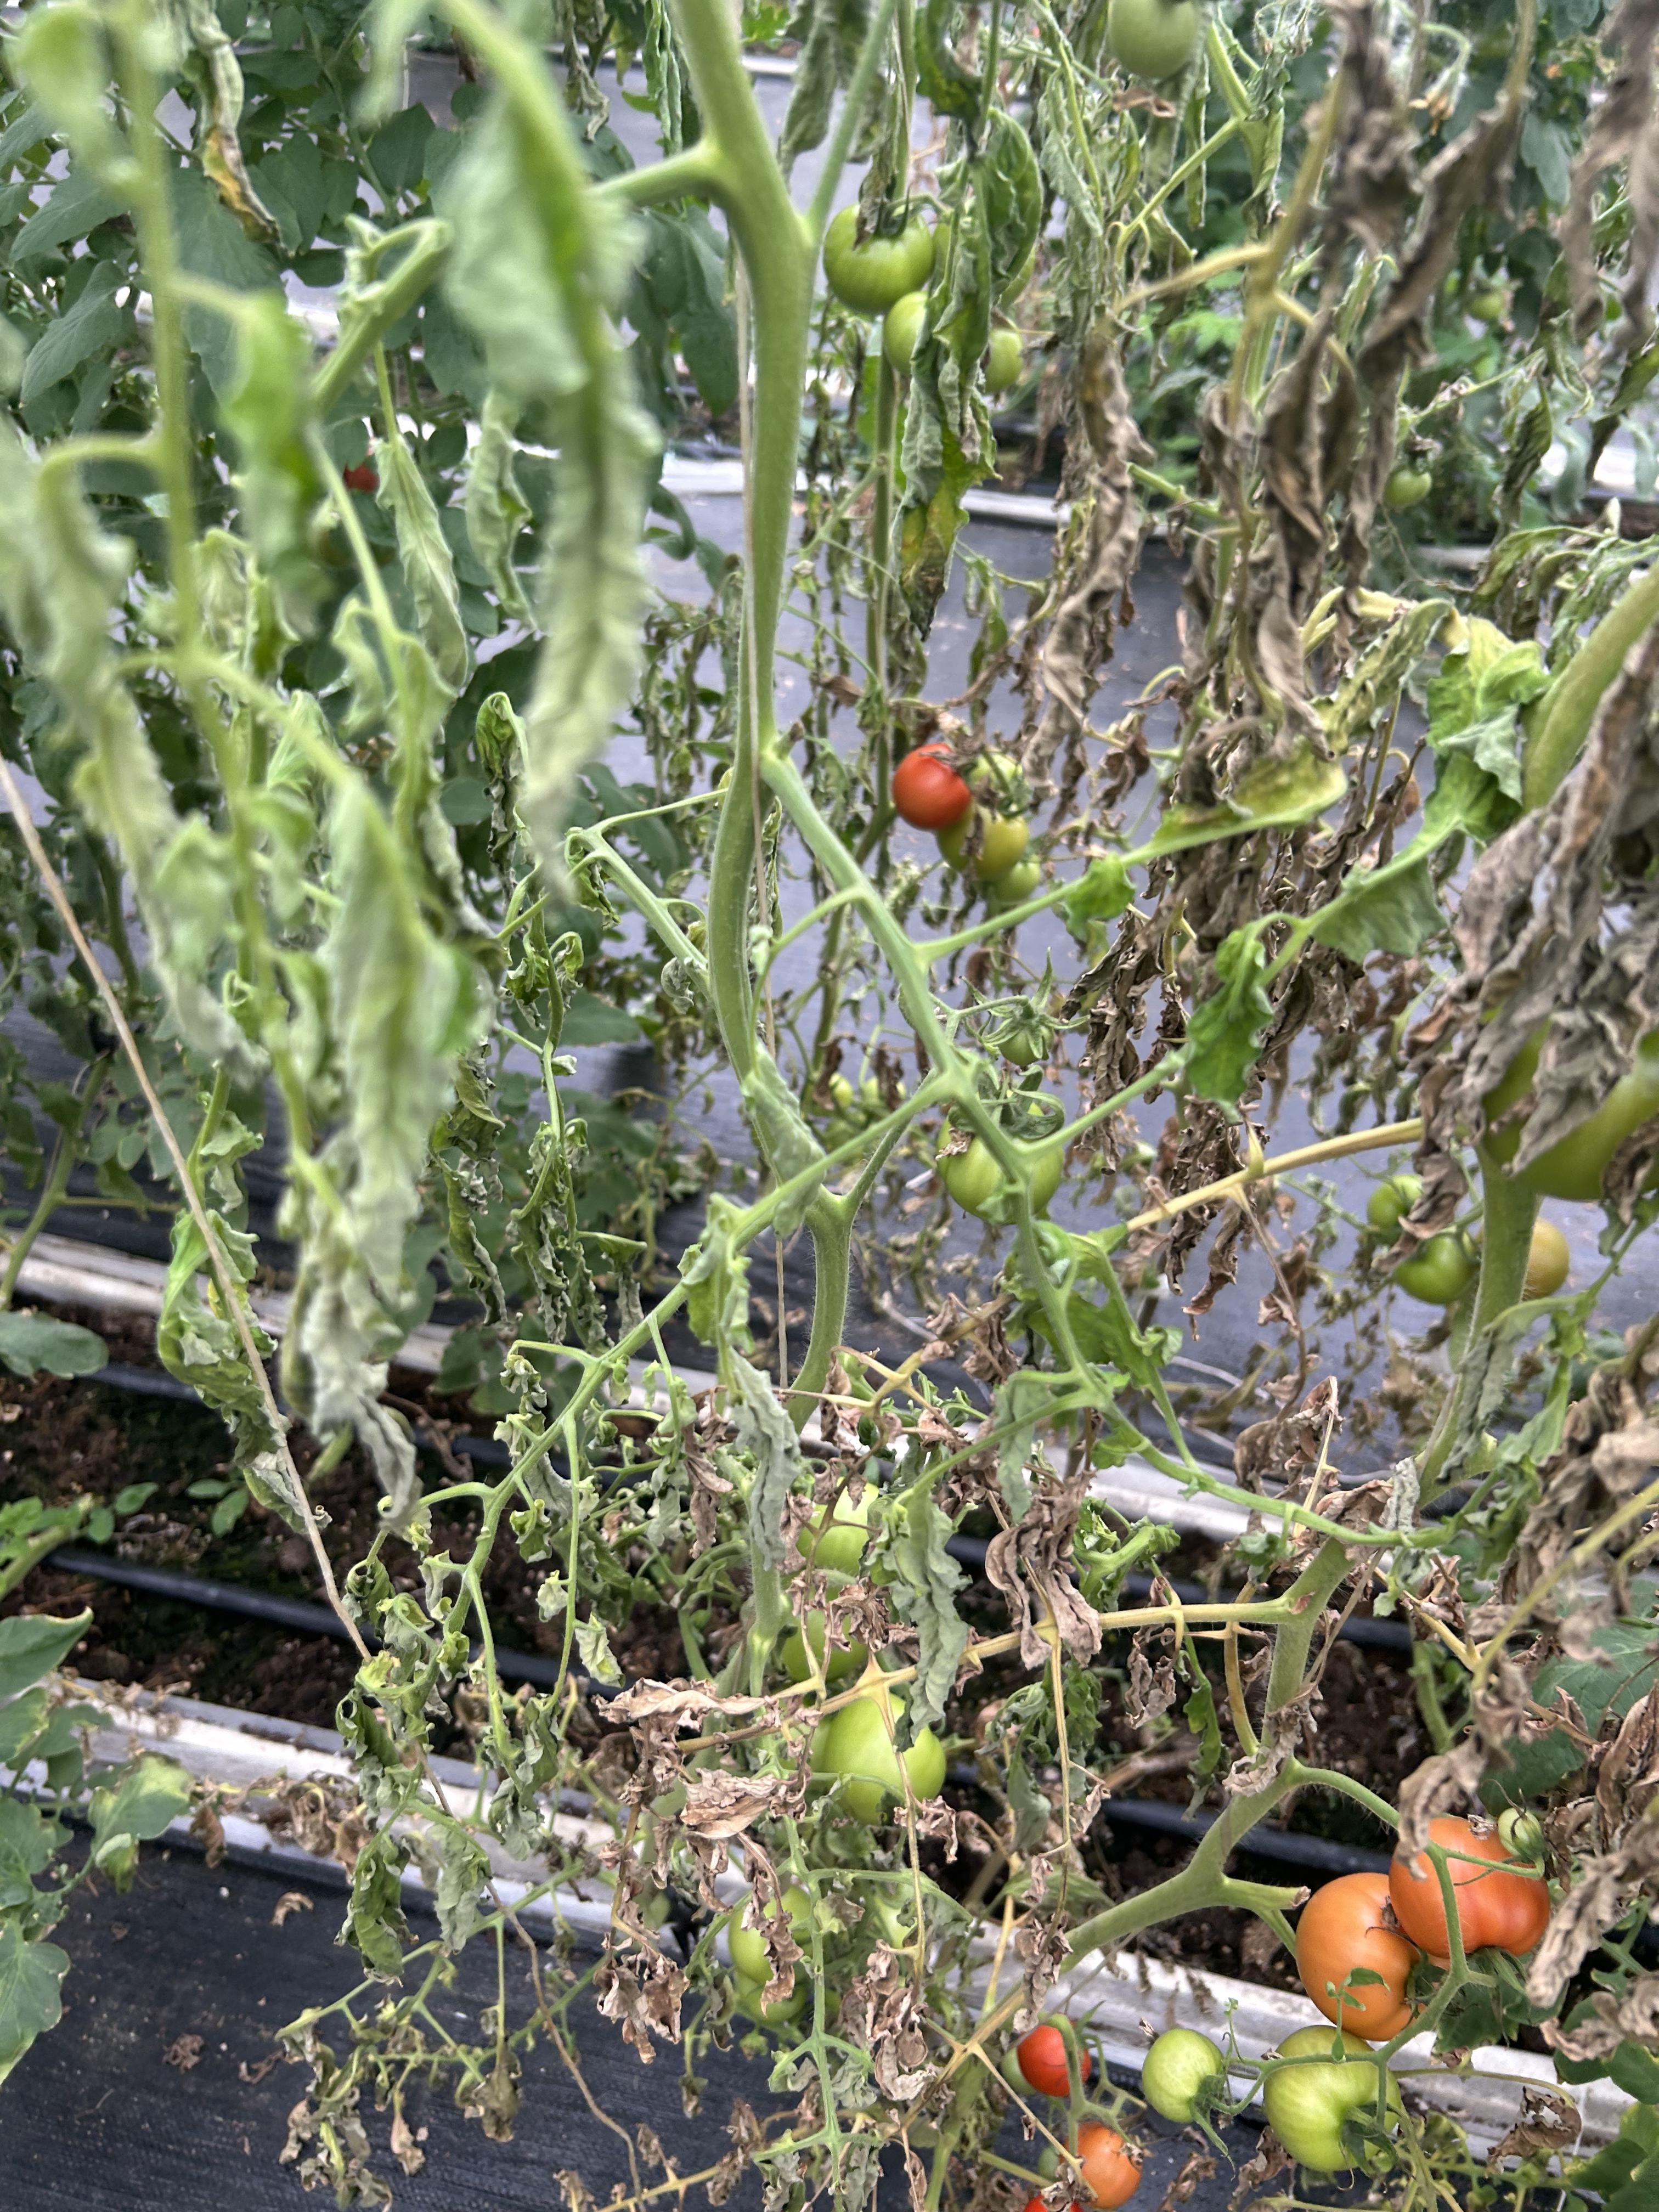
Disease: Wilt